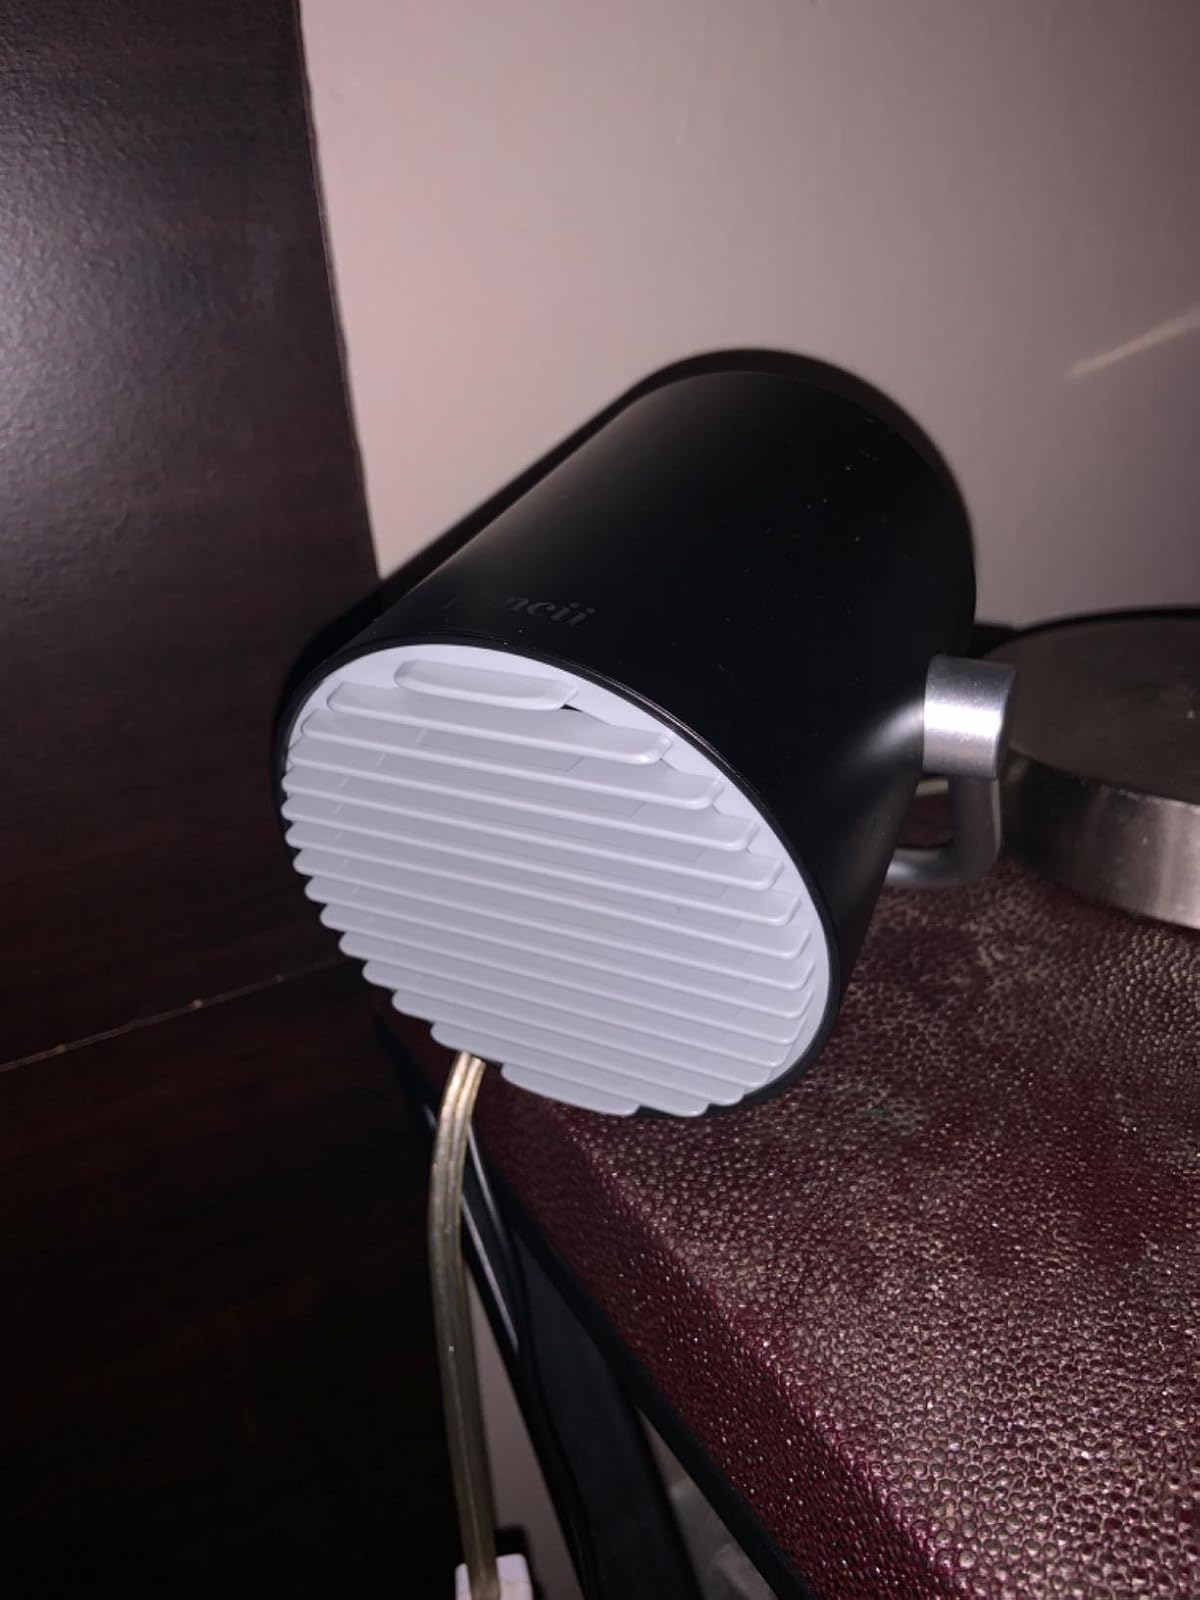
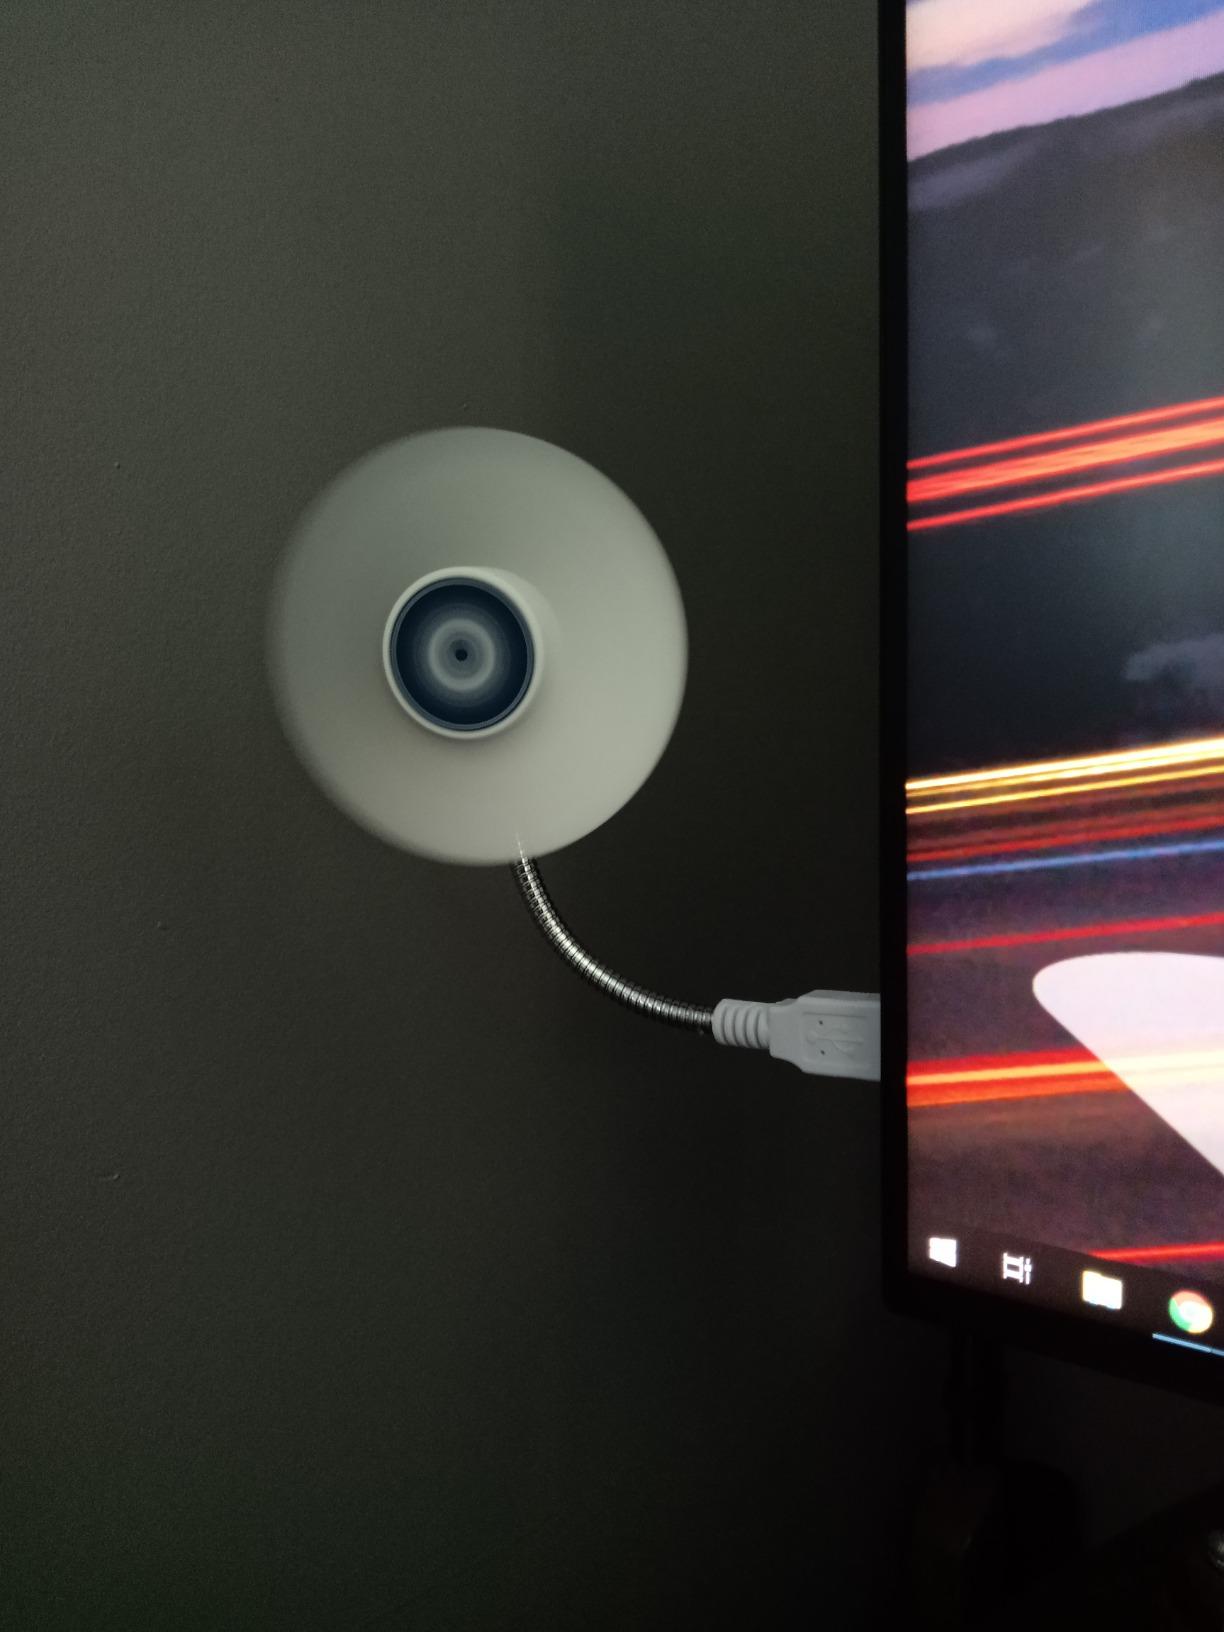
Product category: fan
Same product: no